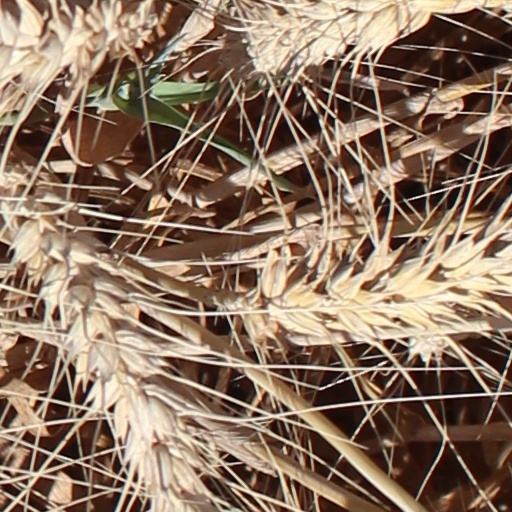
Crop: wheat